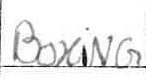
Label: boxing